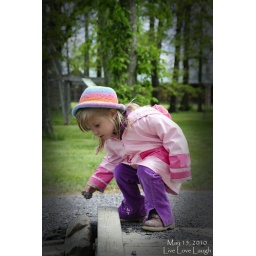
Charlee throwing rocks in the water at Safari Niagara!!